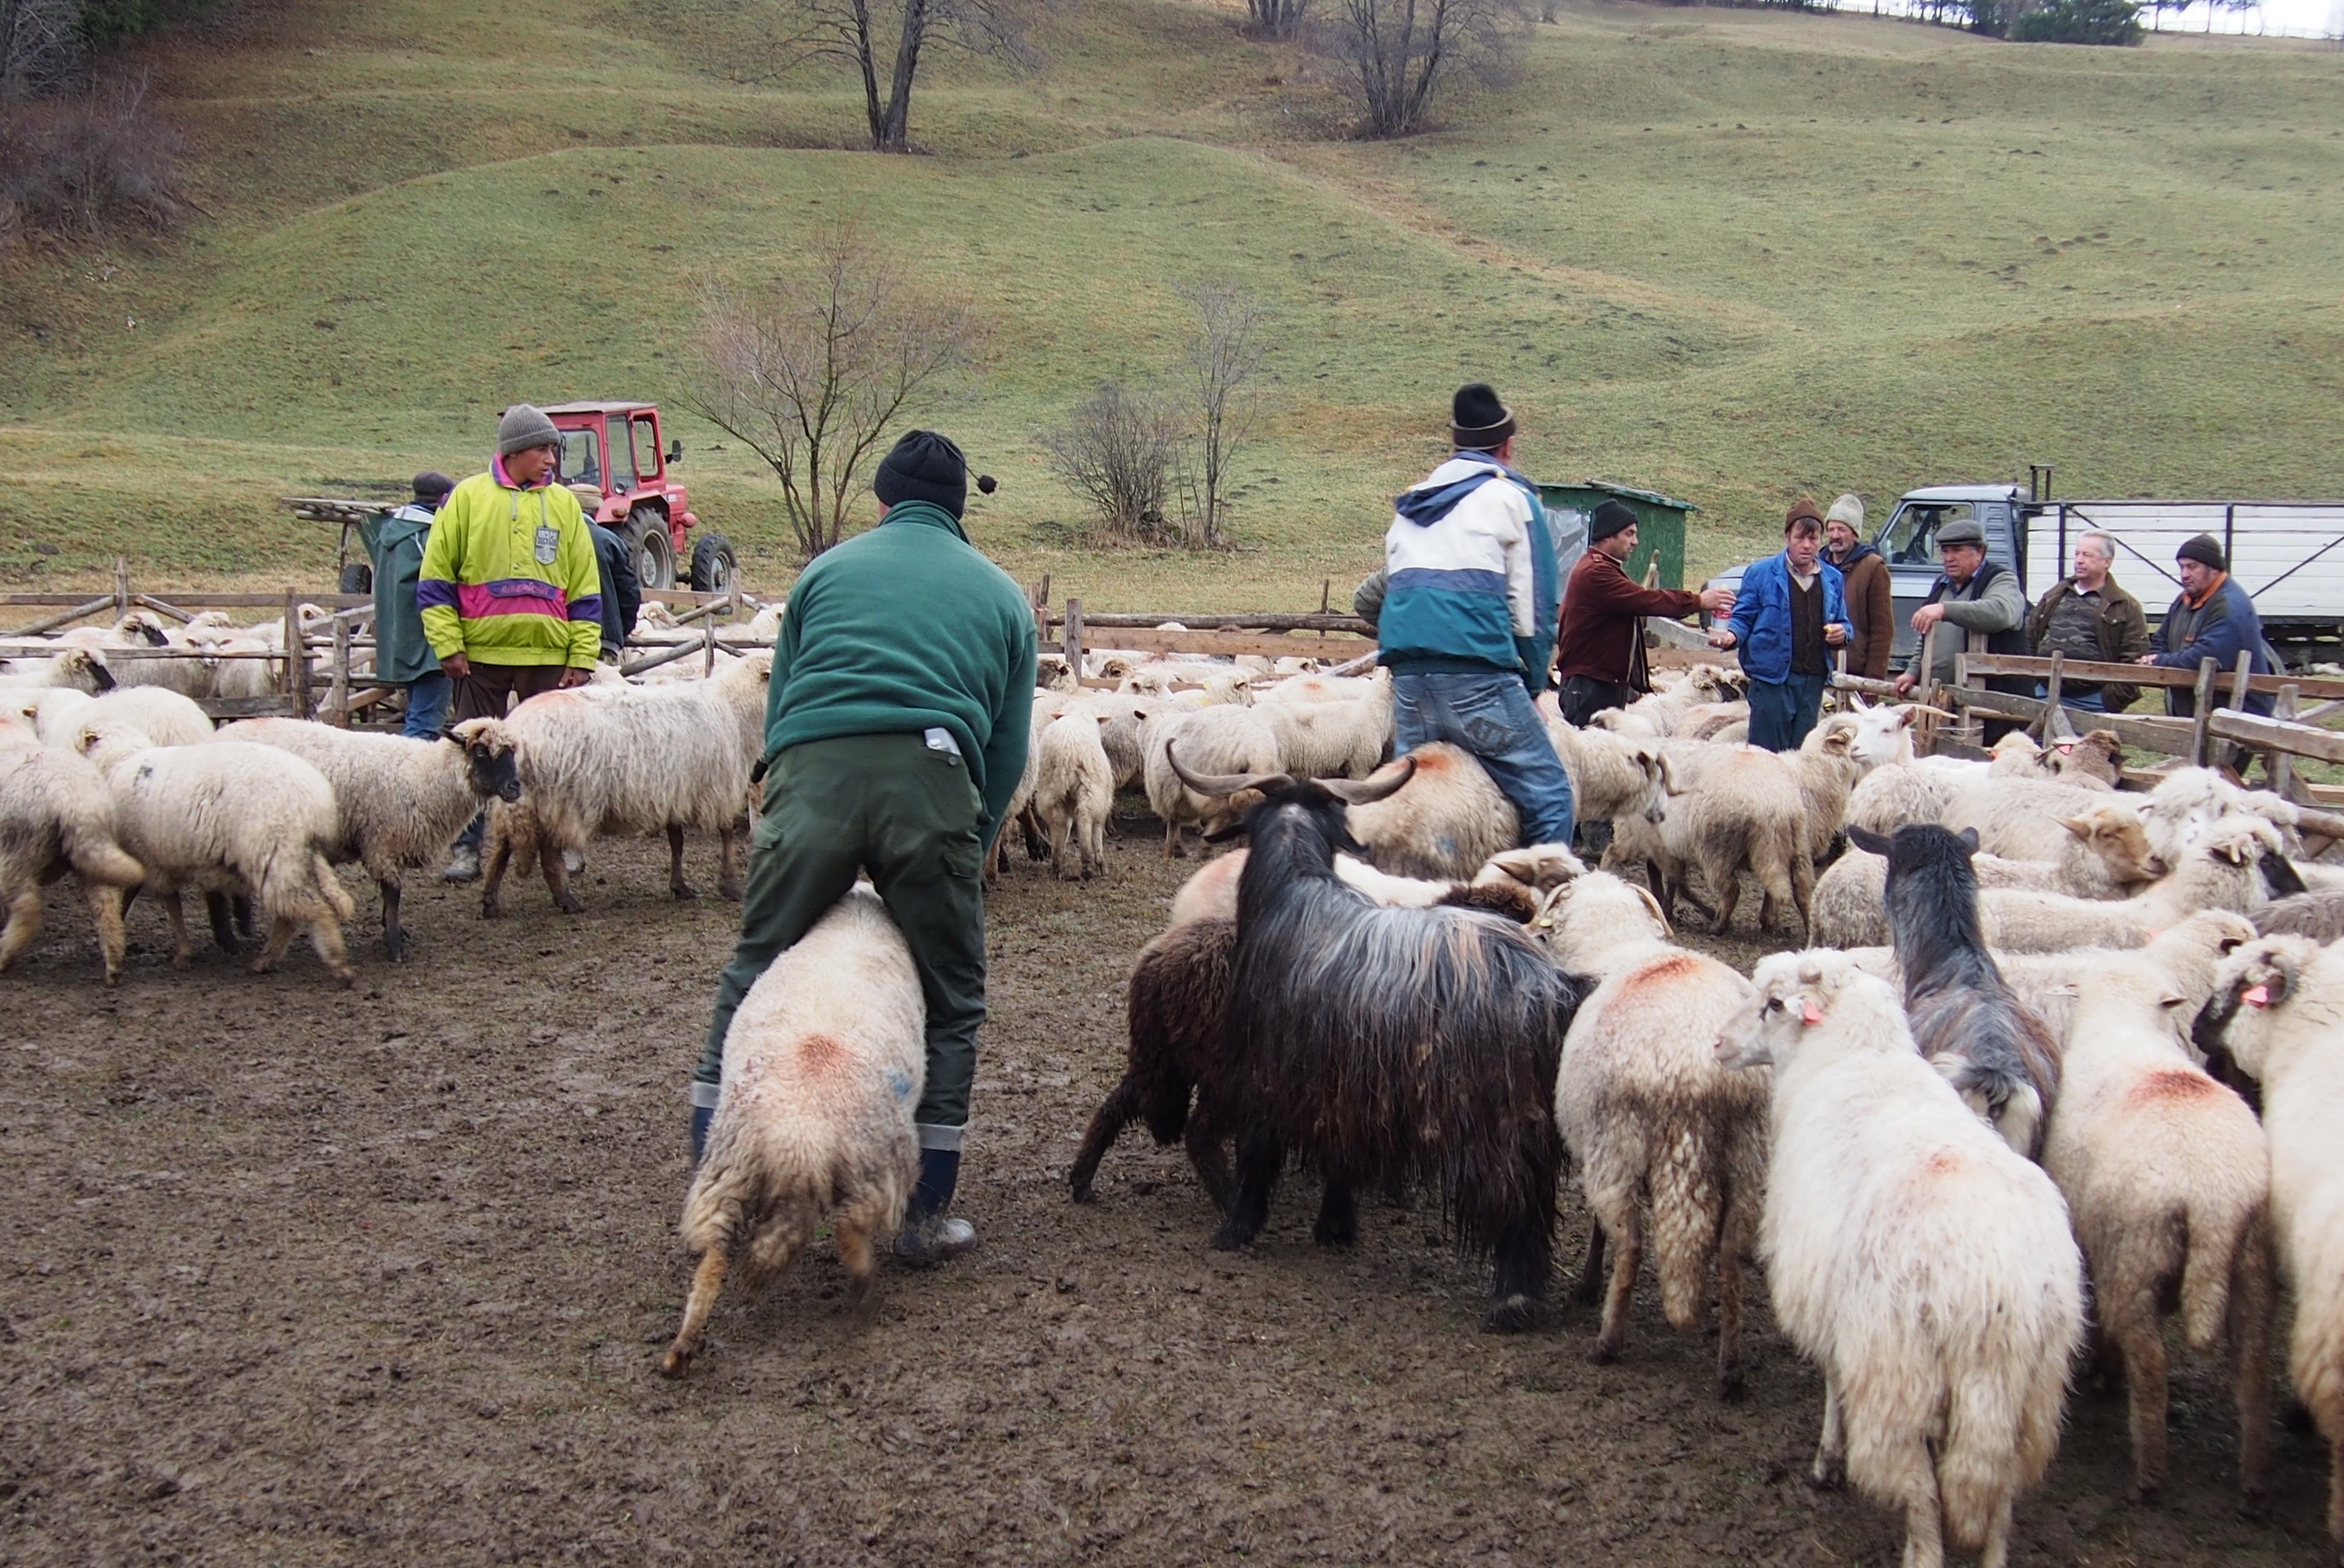
farm, animal, rural, herd, pasture, livestock, sheep, wool, lamb, shepherd, domestic, sheepfold, herding, cow goat family